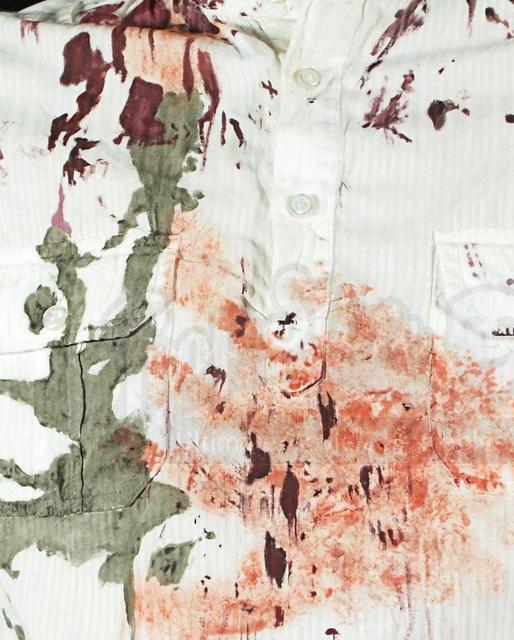
Texture: stained